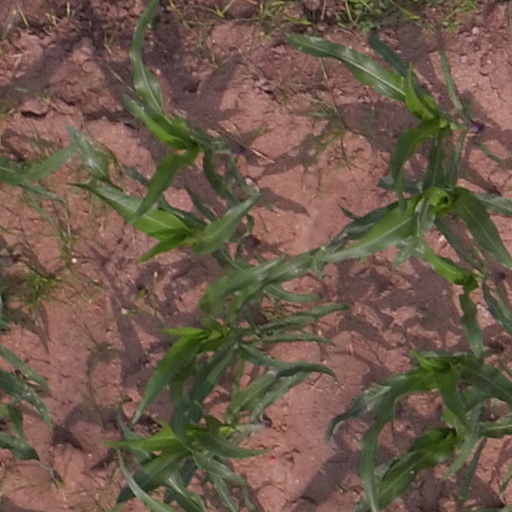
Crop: maize; corn